Richard La Nicca

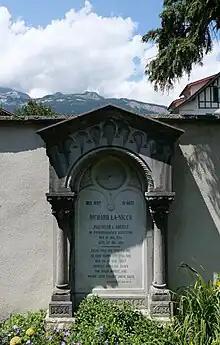
La-Nicca's grave at the Daleu cemetery in Chur.

Richard La Nicca (16 August 1794 in Safien-Neukirch – 27 August 1883 in Chur) was a Swiss engineer known as the pioneering planner and implementer of the Jura water correction project in the Swiss Jura.